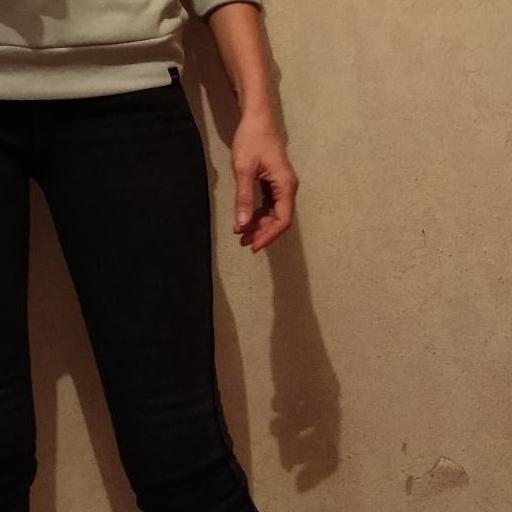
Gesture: no_gesture